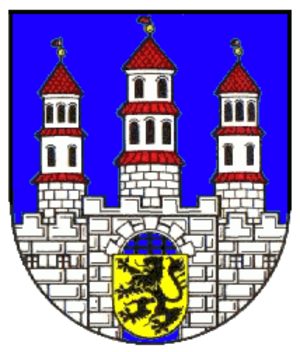
Freiberg (Sachsen)
Coat of arms of Freiberg (Sachsen)
Freiberg er en by i delstaten Sachsen i Tyskland, omtrent midt mellem Dresden og Chemnitz. Freiberg er Tysklands ældste frie mineby. Byen kan takke de rige sølvlejer både for sin opkomst og sin velstand. Byen var i sin tid den mest folkerige og mest velstående i markgrevskabet Meissen. Eftersom Freiberg kom næsten uskadt gennem sidste krig, er meget af byens historie bevaret i nutidens gadebillede; over hundrede bygninger der er mere end 300 år gamle står fortsat.